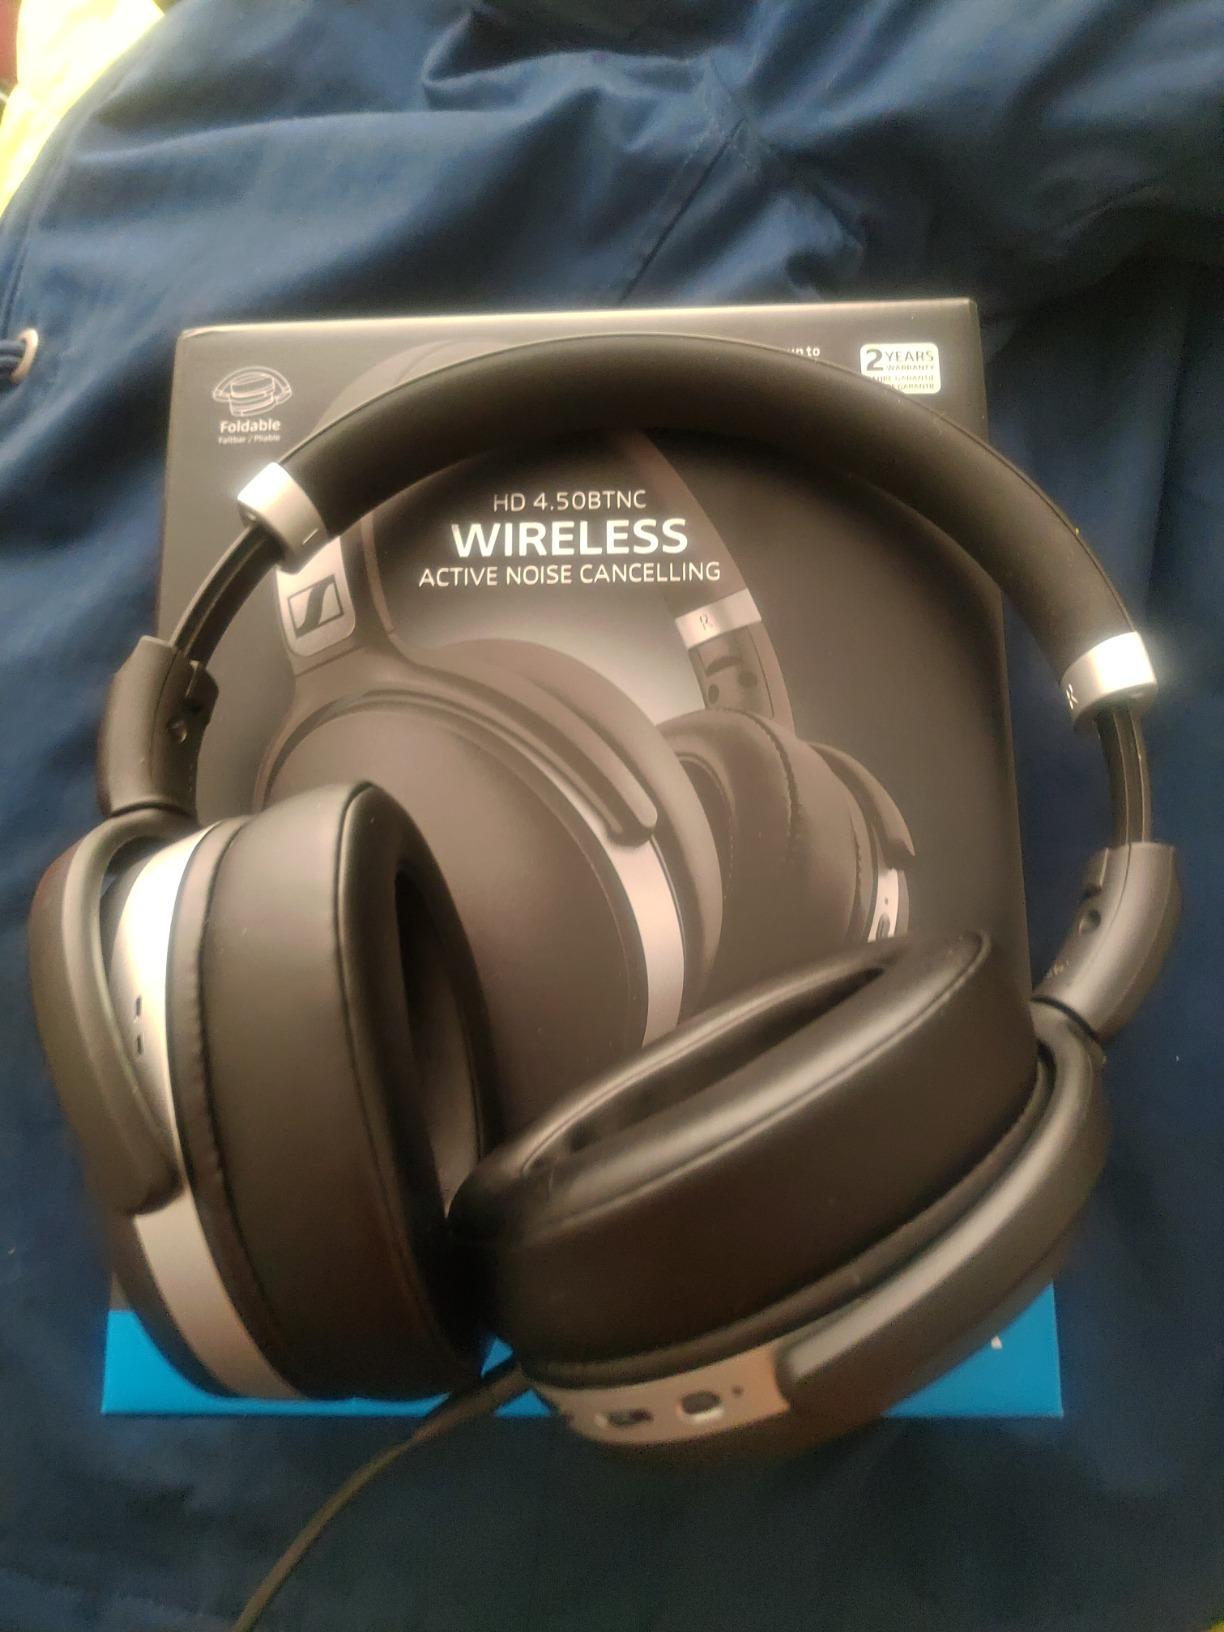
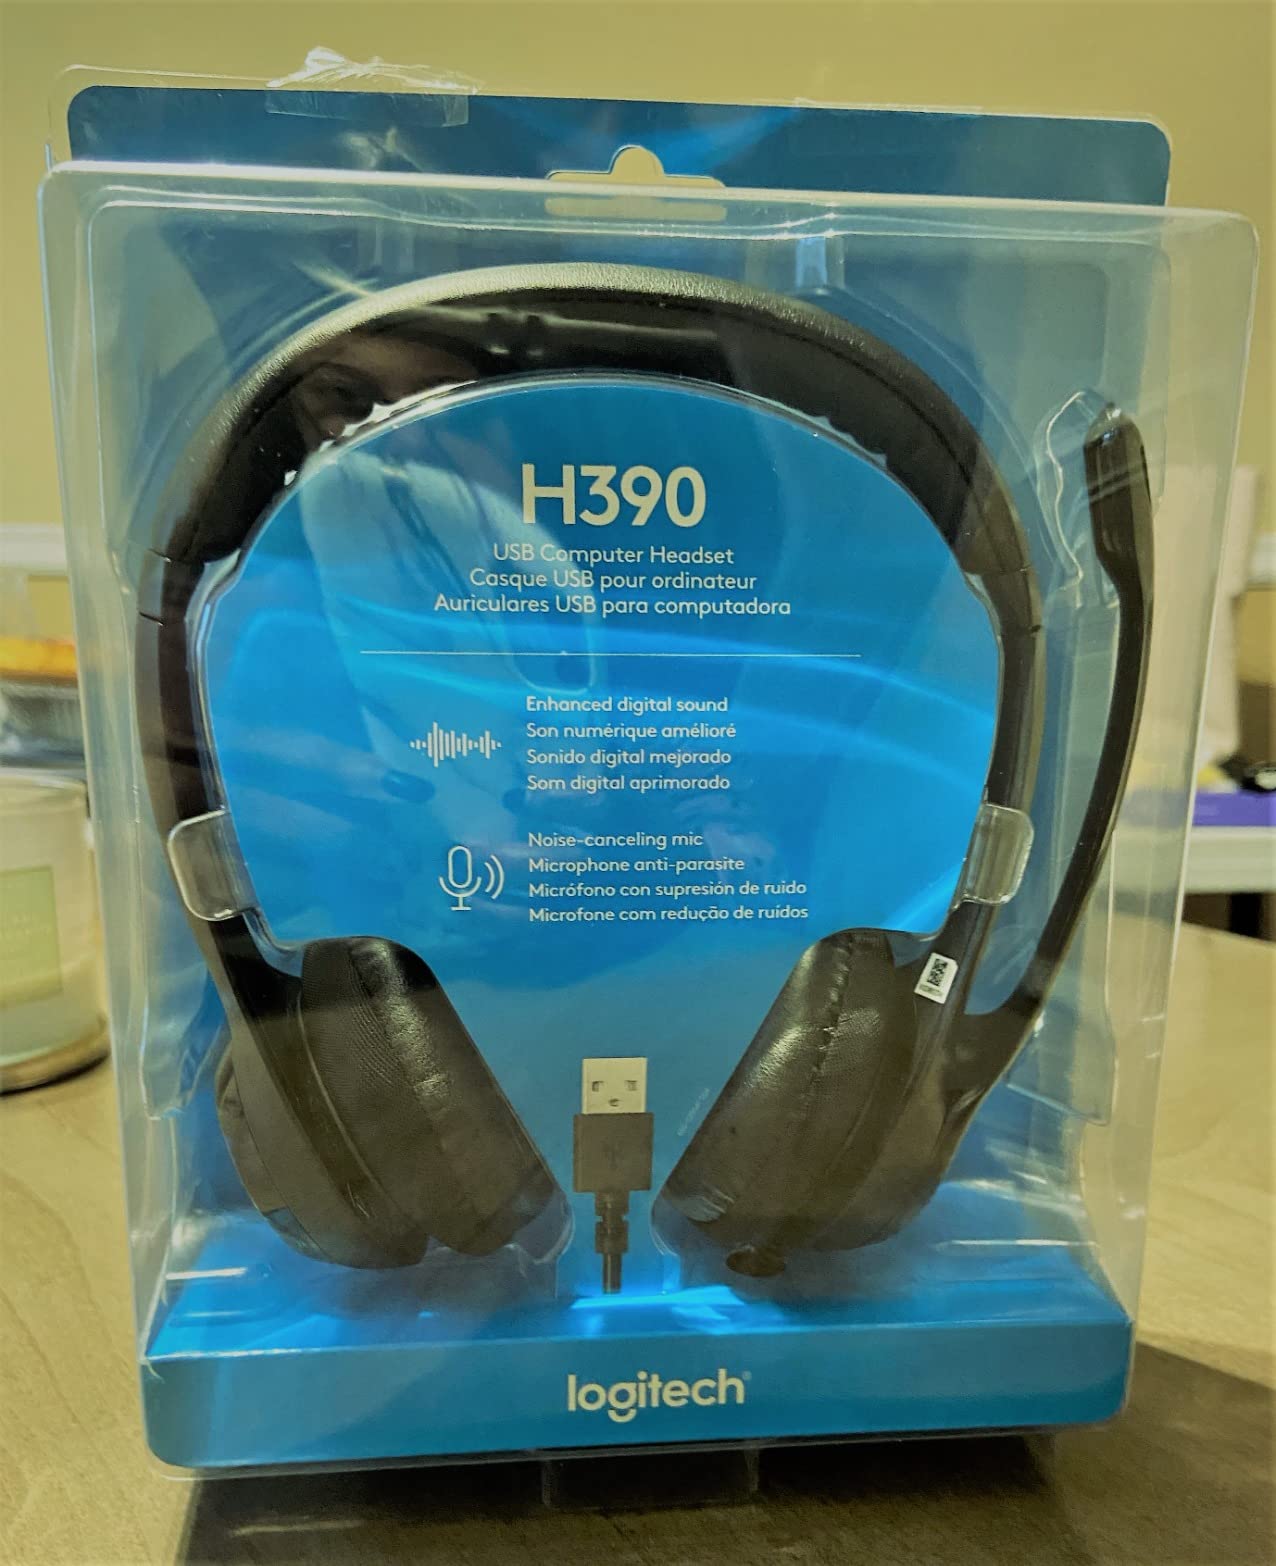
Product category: headphones
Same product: no